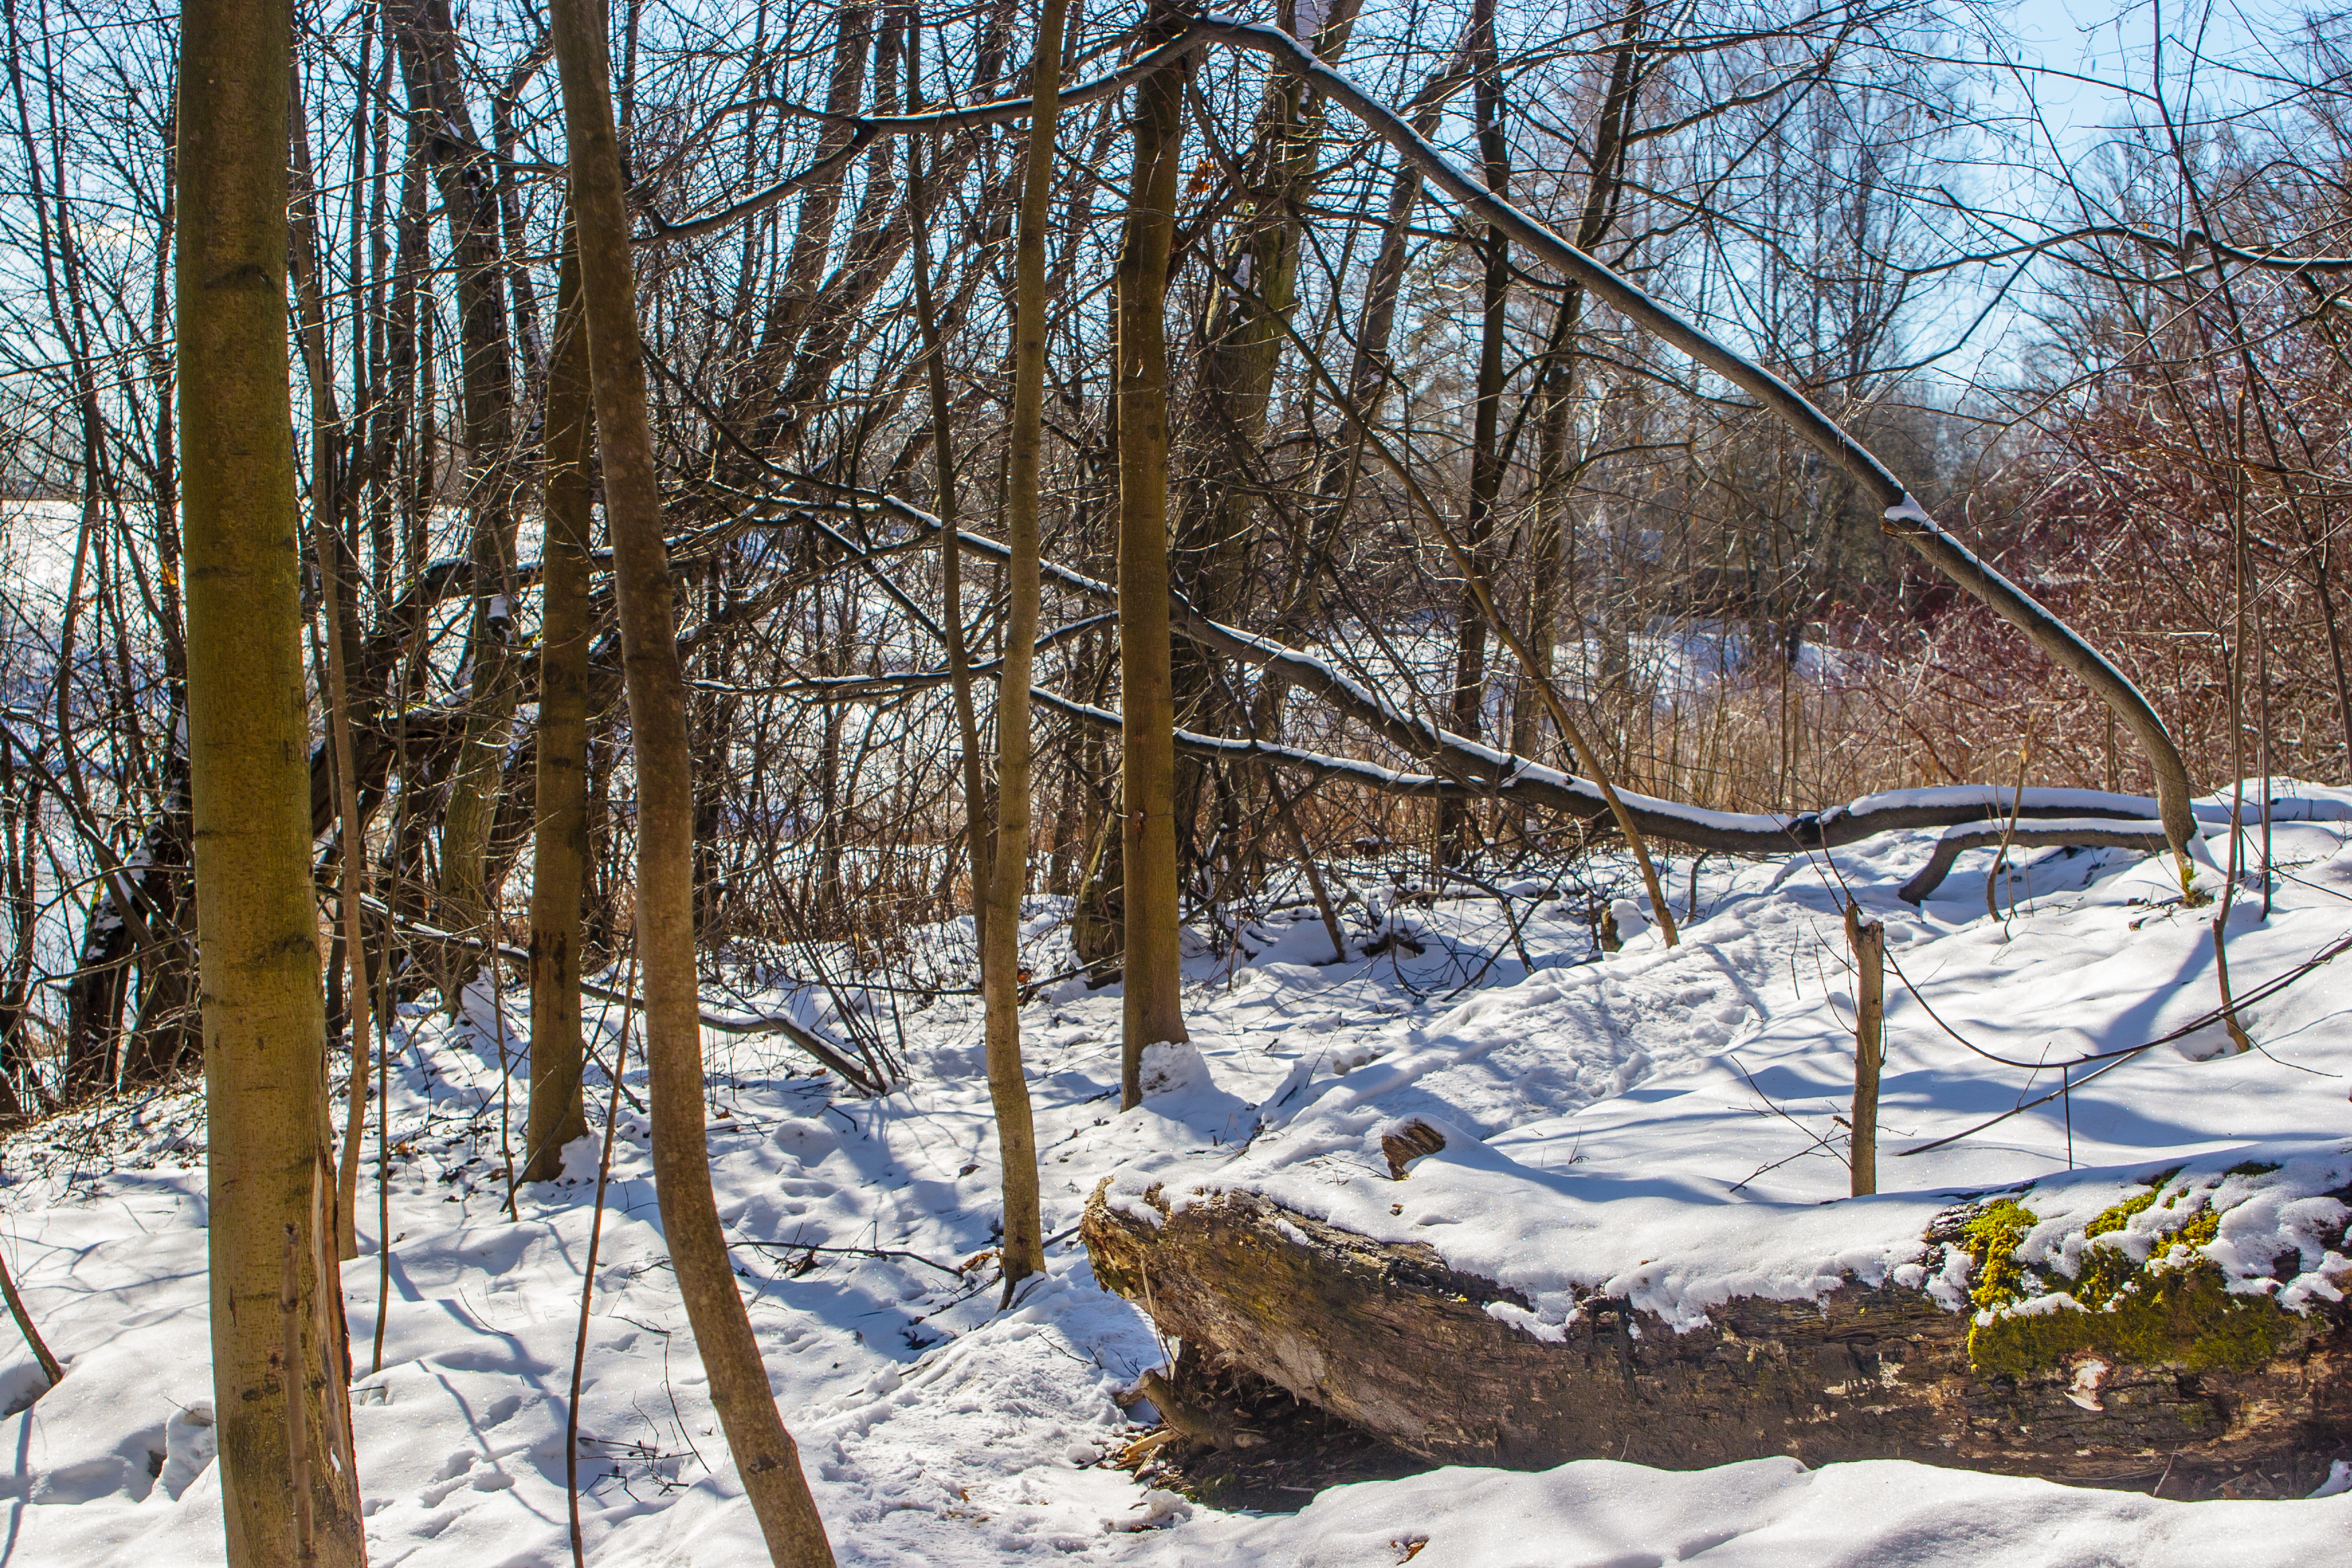
images, plant, snow, sky, natural landscape, twig, wood, trunk, tree, woody plant, freezing, landscape, forest, grass, deciduous, woodland, frost, temperate broadleaf and mixed forest, grove, winter, Northern hardwood forest, spruce fir forest, tropical and subtropical coniferous forests, rock, wildlife, old growth forest, temperate coniferous forest, plant stem, jungle, slope, birch family